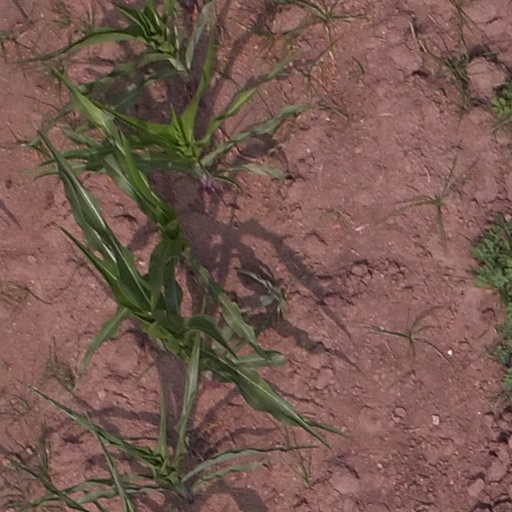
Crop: maize; corn